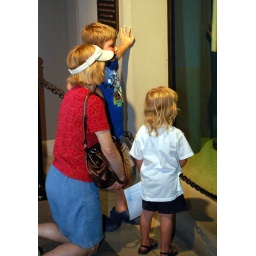
The SeaCenter in Lake Jackson has a very nice ocean fish display the kids love.